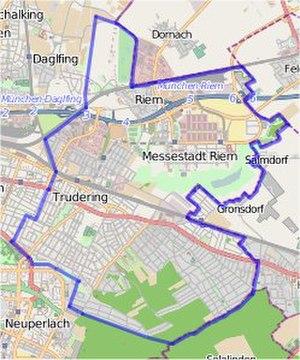
District n°15 Trudering-Riem de Munich (52747) avec les frontieres du district This map was created from OpenStreetMap project data, collected by the community. This map may be incomplete, and may contain errors. Don't rely solely on it for navigation.
Trudering et Riem, situés dans latheo banlieue de Munich, forment ensemble, depuis la réorganisation de 1992, le secteur de Trudering-Riem, district portant le numéro 15.